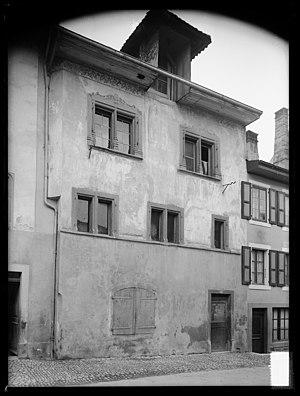
Grandson est une commune suisse du canton de Vaud, située dans le district du Jura-Nord vaudois.